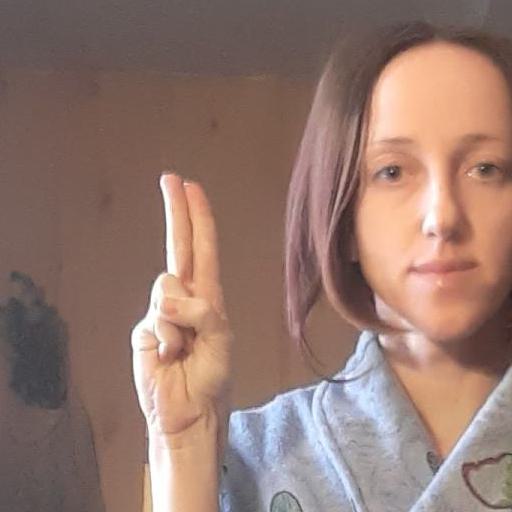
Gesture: two_up